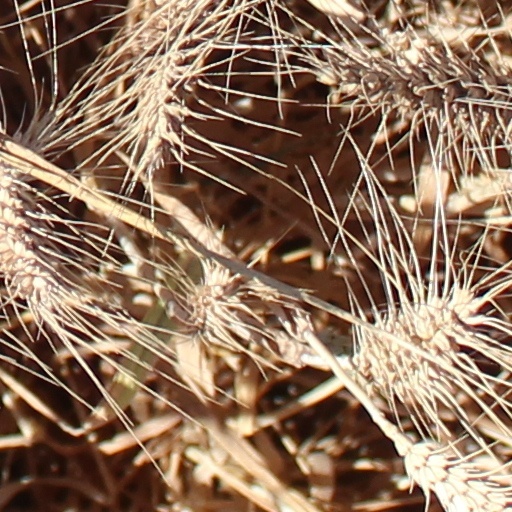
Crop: wheat